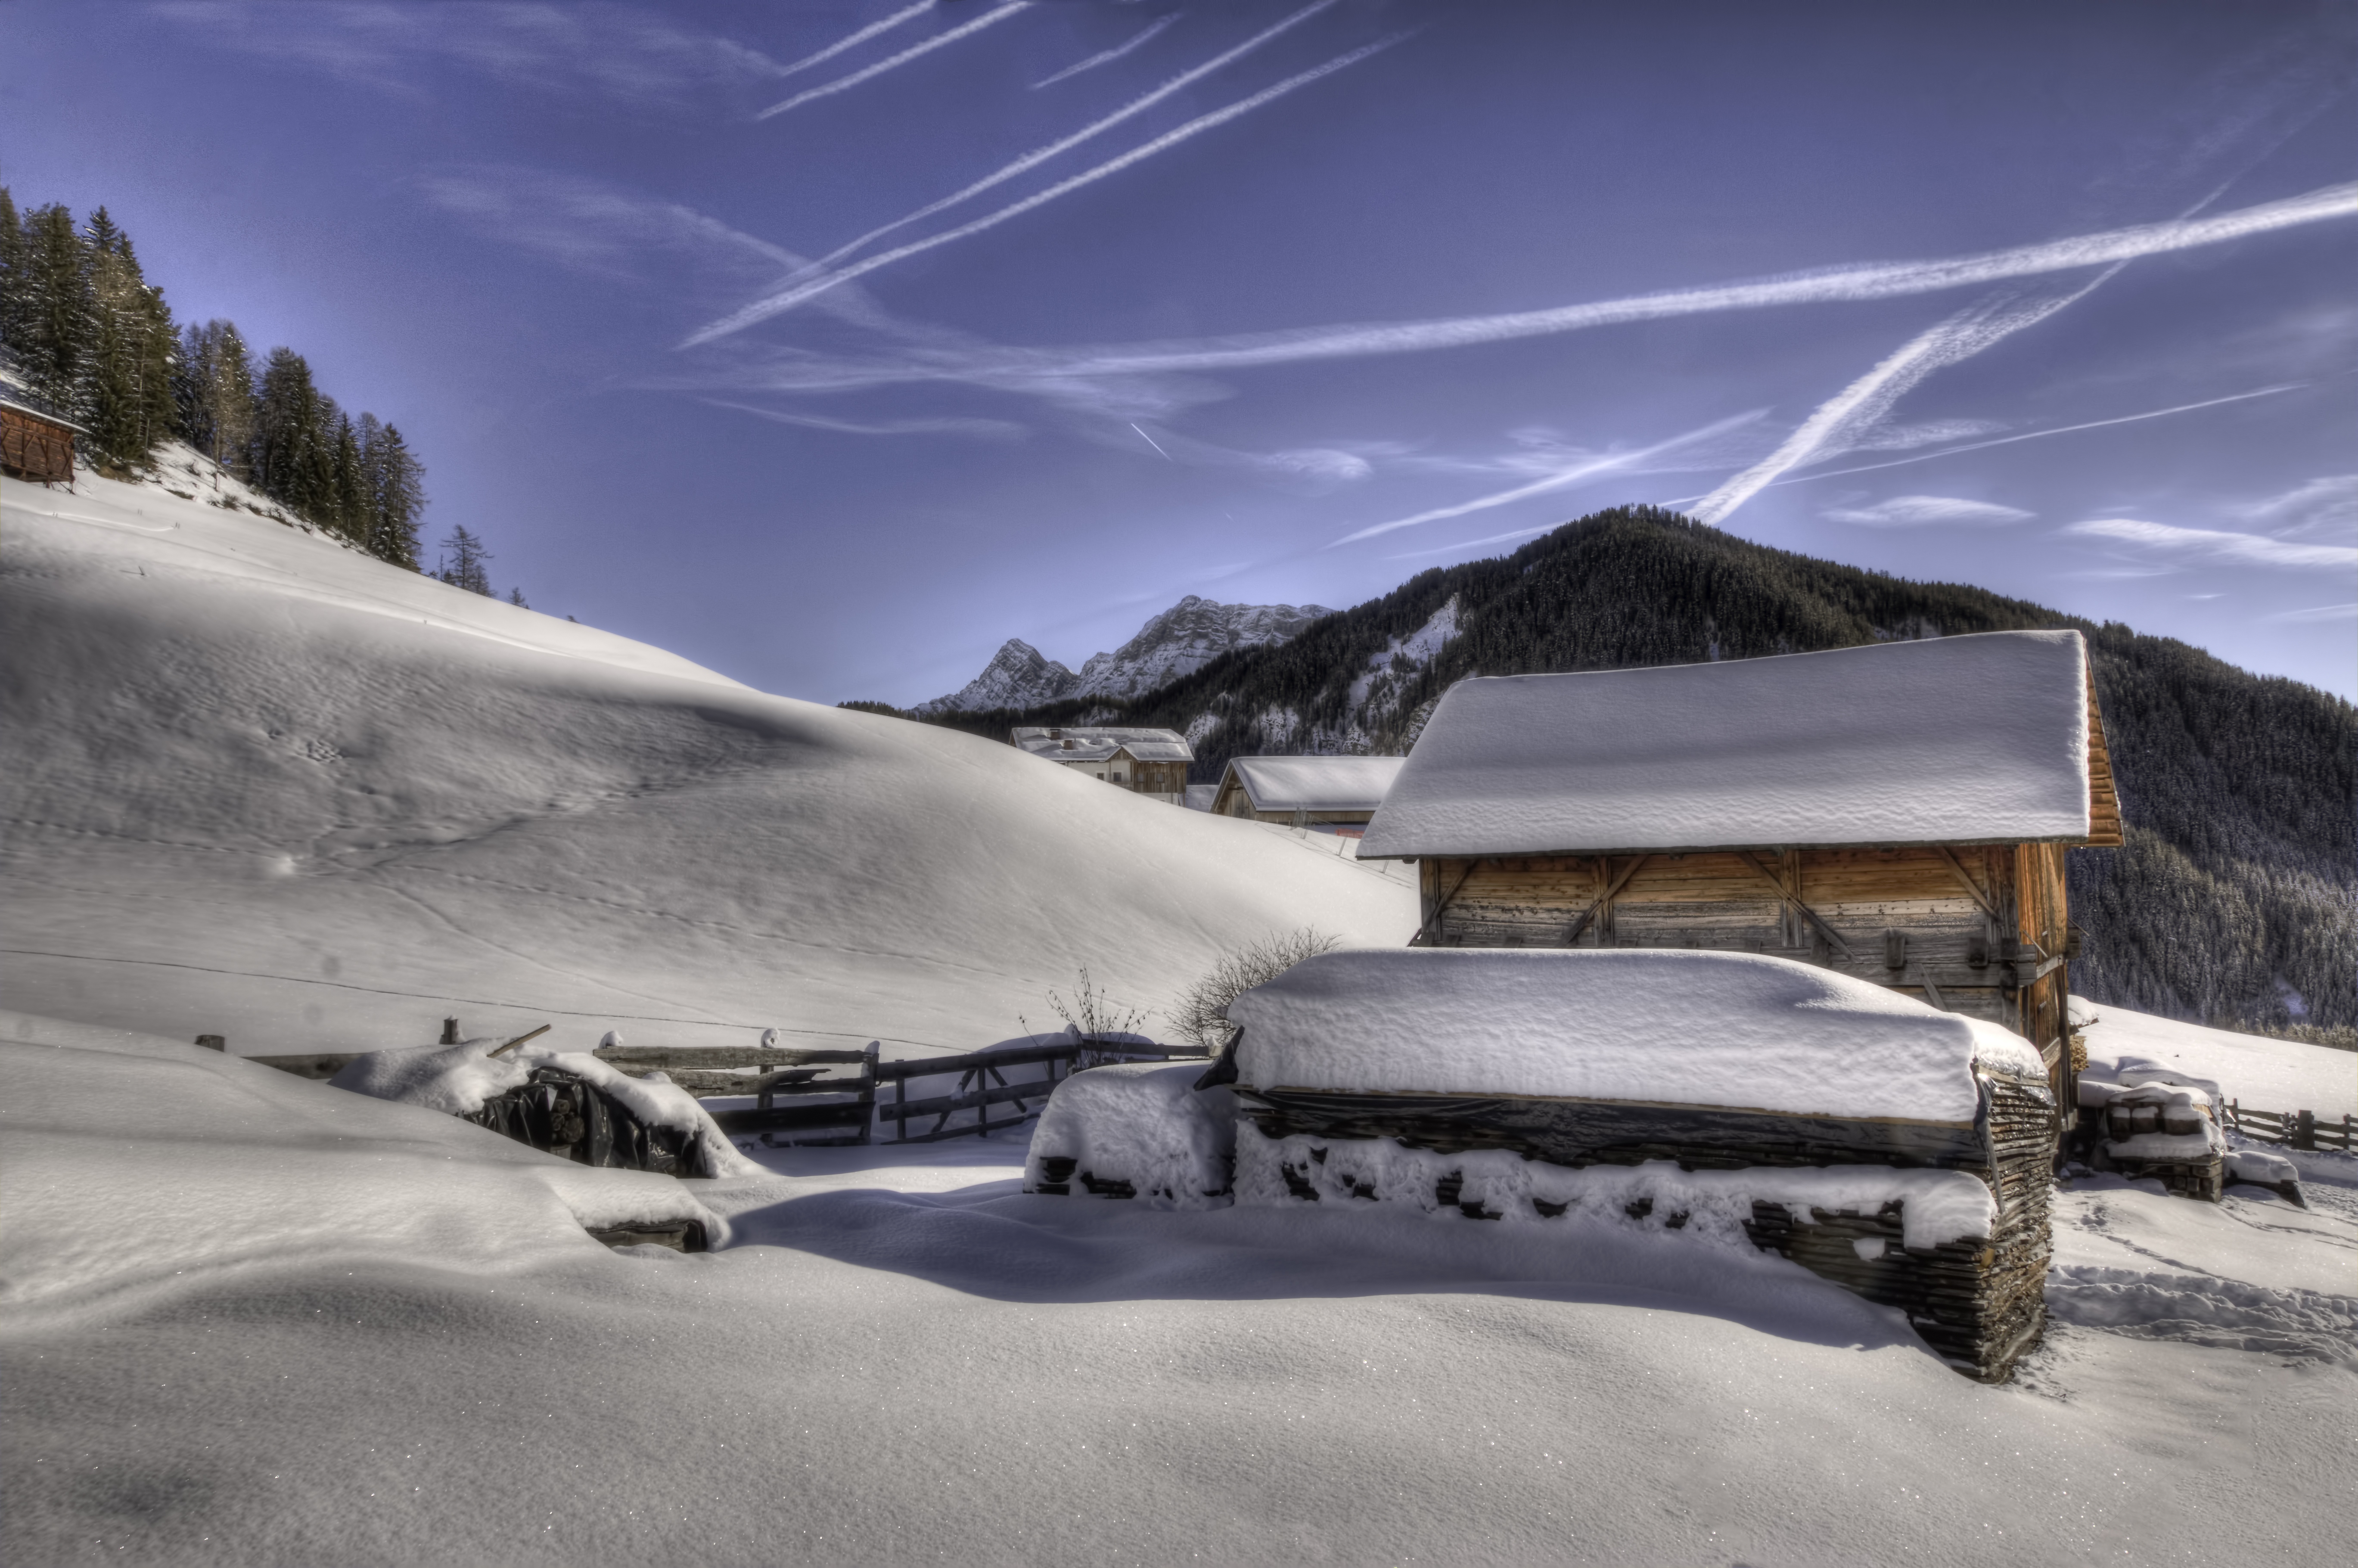
snow, winter, sky, mountain, mountainous landforms, freezing, cloud, mountain range, geological phenomenon, alps, tree, landscape, ice, glacial landform, house, fell, terrain, massif